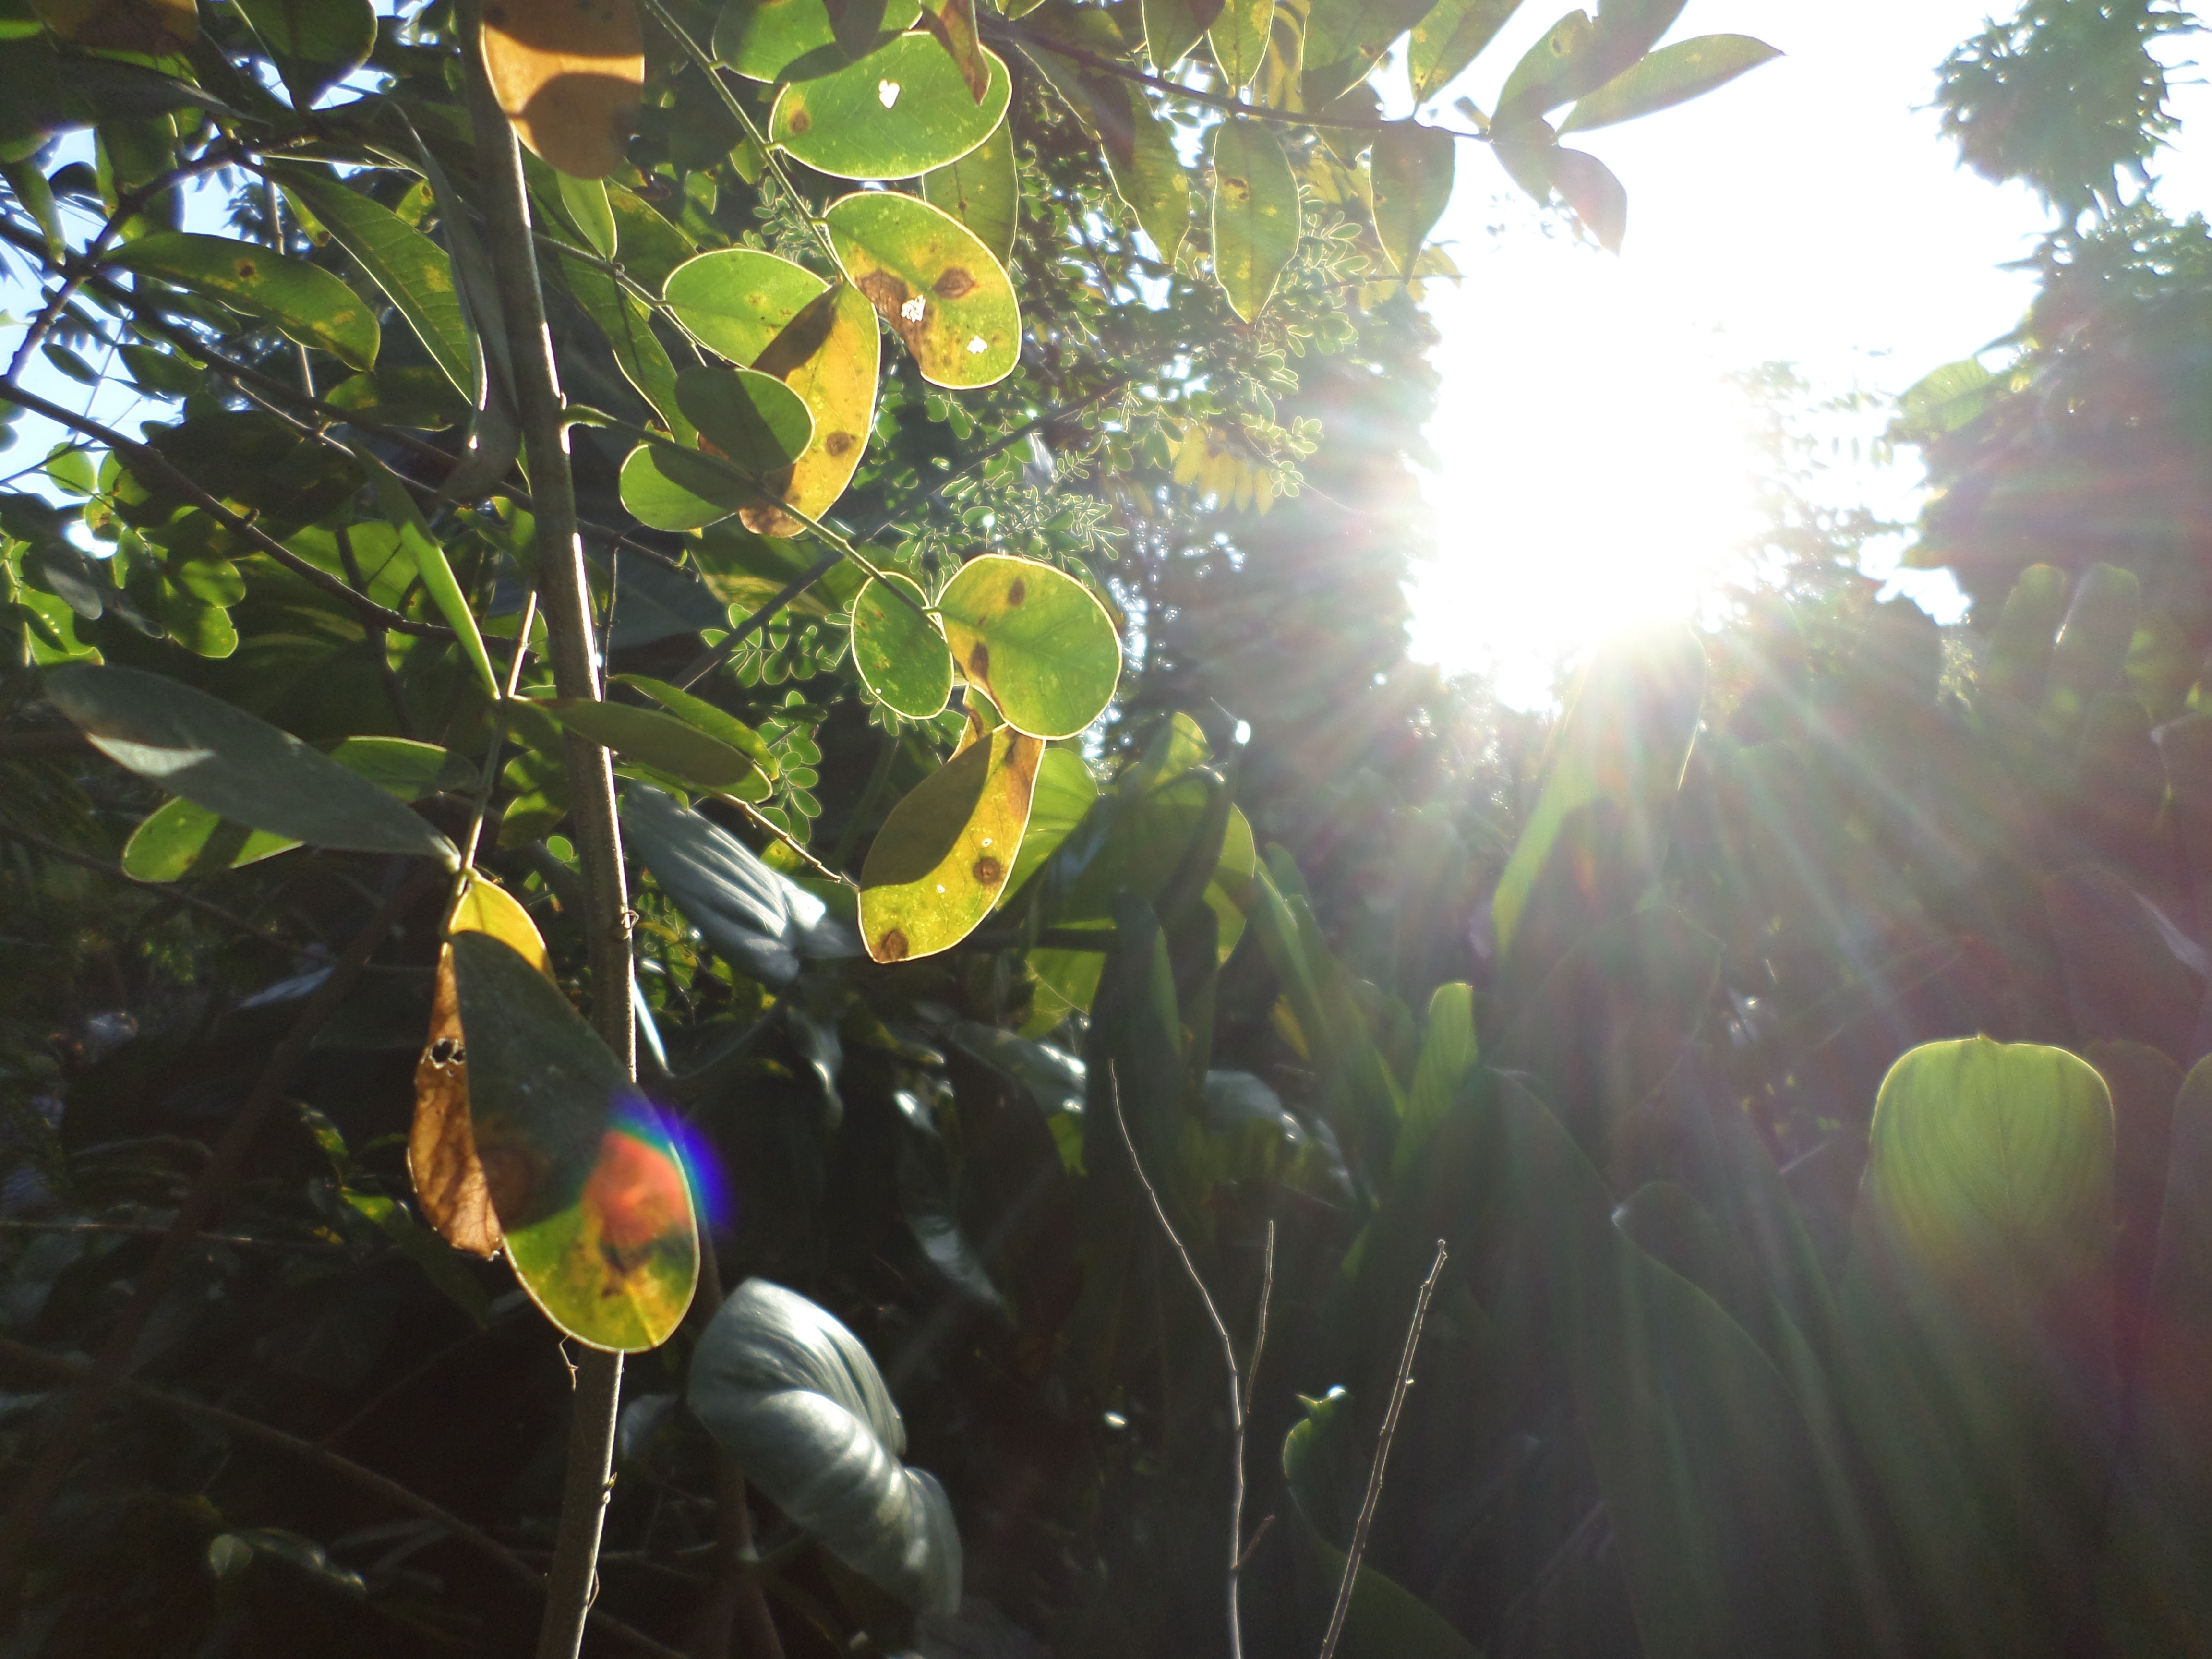
tree, branch, plant, sunlight, leaf, flower, food, green, jungle, produce, botany, flora, rainforest, flowering plant, land plant